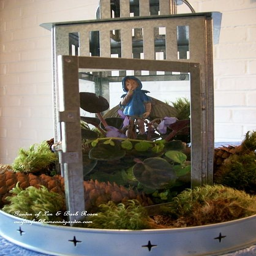
made a little fairy garden using a lantern and tray !